Oyster card

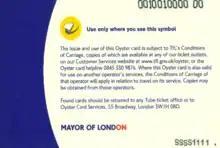
The back of a first-generation Oyster card

In early 2007, TfL and Deloitte worked to migrate the on-line payment systems to a more open architecture, using a number of open source components such as Linux, to resolve issues of lock-in costs, updates, incorporation of new security standards of PCI DSS, non-scalability, low and inconsistent quality of service, and slower response time to business changes.